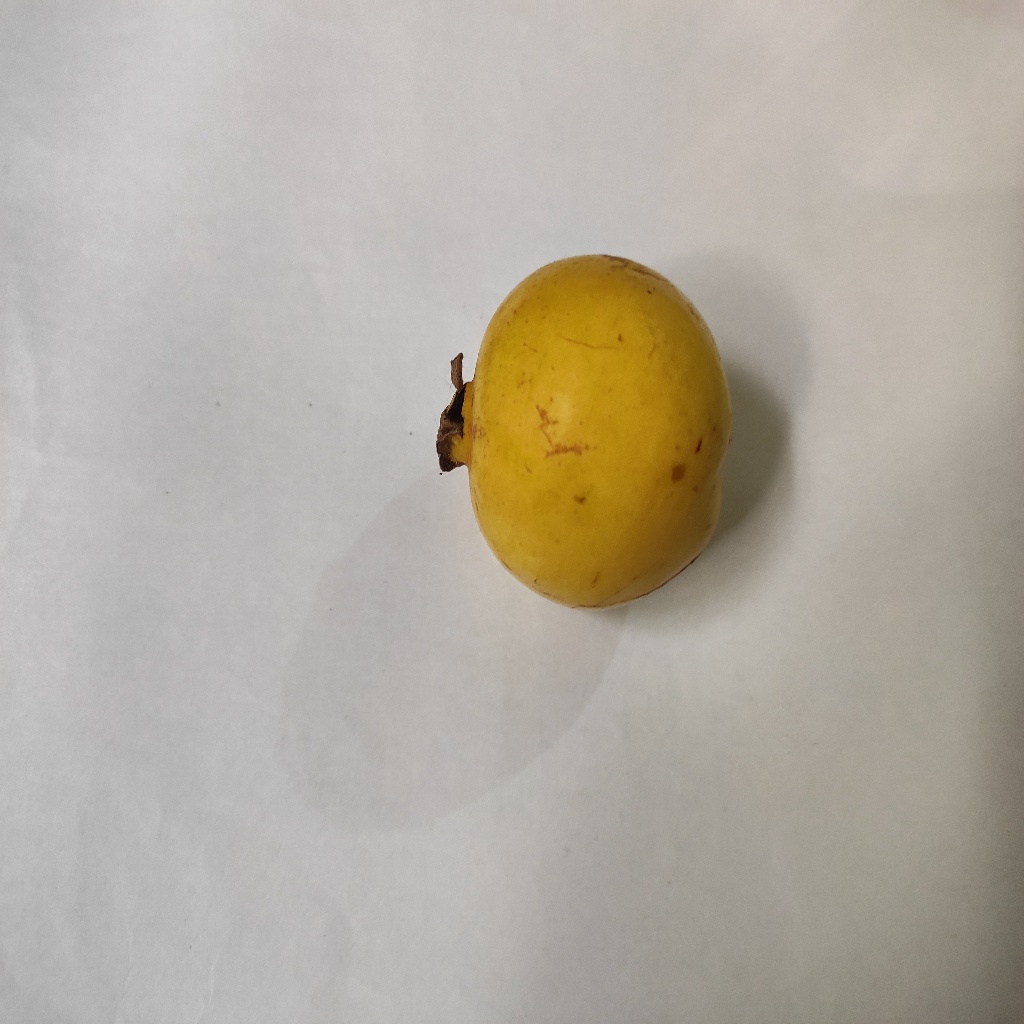
Crop: guava
Quality class: Class_A